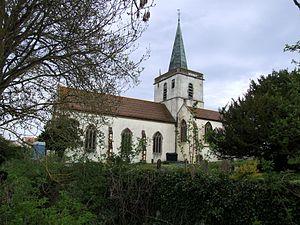
L'abbaye Sainte-Marie de Lonlay est une abbaye bénédictine du XIᵉ siècle située à Lonlay-l'Abbaye, dans le département français de l'Orne. Elle est classée au titre des monuments historiques depuis 1931.
John de Courcy est un chevalier normand, conquérant de l'Ulster. Il fait partie des nobles normands qui passent en Irlande dans le courant du XIIᵉ siècle, où le roi de Leinster, Diarmait Mac Murchada, les avait appelés pour l'aider à recouvrer son royaume. En 1185, il a été fait justicier d'Irlande par le roi Henri II. Les chroniqueurs de l'époque lui donnent le titre de prince d'Ulster et des historiens modernes comme Orpen considèrent qu'il l'a été de facto. Il a dû rendre ses conquêtes sous Jean sans Terre.